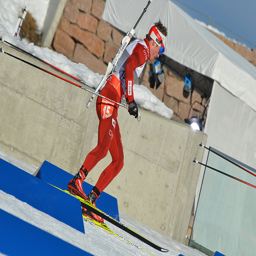
A man riding skis down a snow covered slope.
there is a man that is on a ski
A skier getting ready to go downhill in a competitive race.
A man on some skis near a big wall.
I have forgotten the name of his professional winter sport.